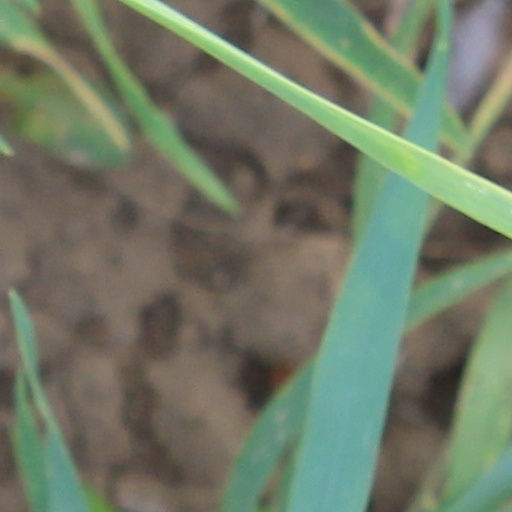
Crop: wheat